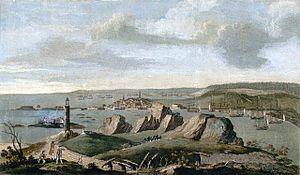
Vue de Louisbourg assiégée en 1758
Edward Boscawen, né le 19 août 1711 à Tregothnan en Cornouailles et mort le 10 janvier 1761 à Hatchland’s Park dans le Surrey, est un officier de marine et homme politique britannique. Admiral dans la Royal Navy pendant la guerre de Succession d'Autriche et la guerre de Sept Ans, il sera élu Member of Parliament pour le borough de Truro, en Cornouailles. Il est principalement connu pour ses commandements tout au long du XVIIIᵉ siècle et aux combats qu'il a remporté sur mer, parmi lesquels le siège de Louisbourg en 1758 et la bataille de Lagos en 1759. Il est également connu pour être l'officier ayant signé l'ordre autorisant l'exécution de l'amiral John Byng après que celui-ci fut passé en cour martiale en 1757 après son échec à la bataille de Minorque et la prise de l'île par les Français.
Louis-Joseph de Beaussier de l'Isle, né le 15 mars 1701 à Toulon en France et décédé au château de Moliens près de Brest le 4 juin 1765, est un officier de marine français de XVIIIᵉ siècle.
Louis Charles, comte du Chaffault de Besné, seigneur de Chambreton, Meslay, la Goyére et autres terres, né le 29 février 1708 à Nantes, mort en cette même ville le 27 juin 1794 à la prison de Lusançay, est un lieutenant général des armées navales français. Originaire d'une famille noble nantaise, Louis Charles du Chaffault de Besné entre jeune dans la marine royale et se distingue une première fois au large du cap Finisterre pendant la guerre de Succession d'Autriche.